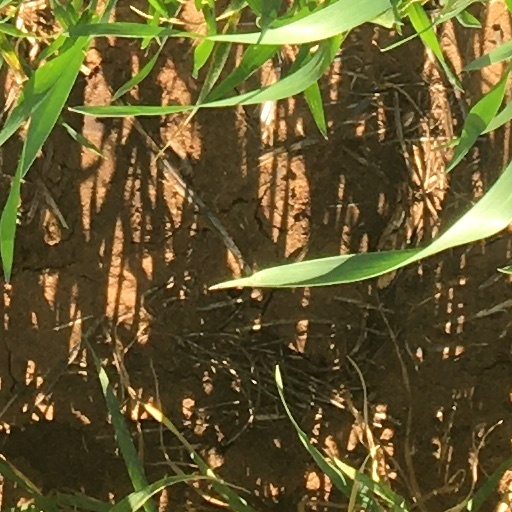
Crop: wheat